Nautical chart

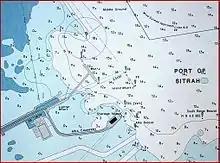
Automatically labeled nautical chart

Nautical charts must be labeled with navigational and depth information. There are a few commercial software packages that do automatic label placement for any kind of map or chart. Modern systems render electronic charts consistent with the IHO S-52 specification, issued by the International Hydrographic Organization (IHO).